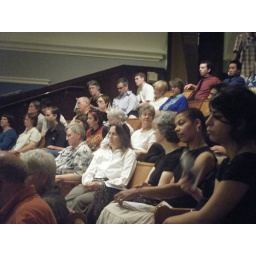
yep, that's Mayor Sam Adams in the light blue shirt in the upper middle part of the picture!